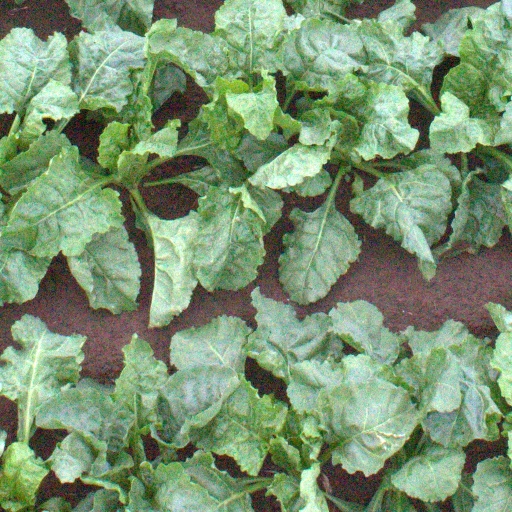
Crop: sugar beet